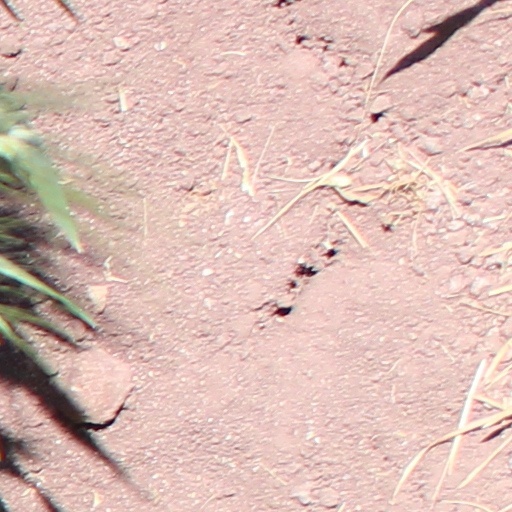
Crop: wheat